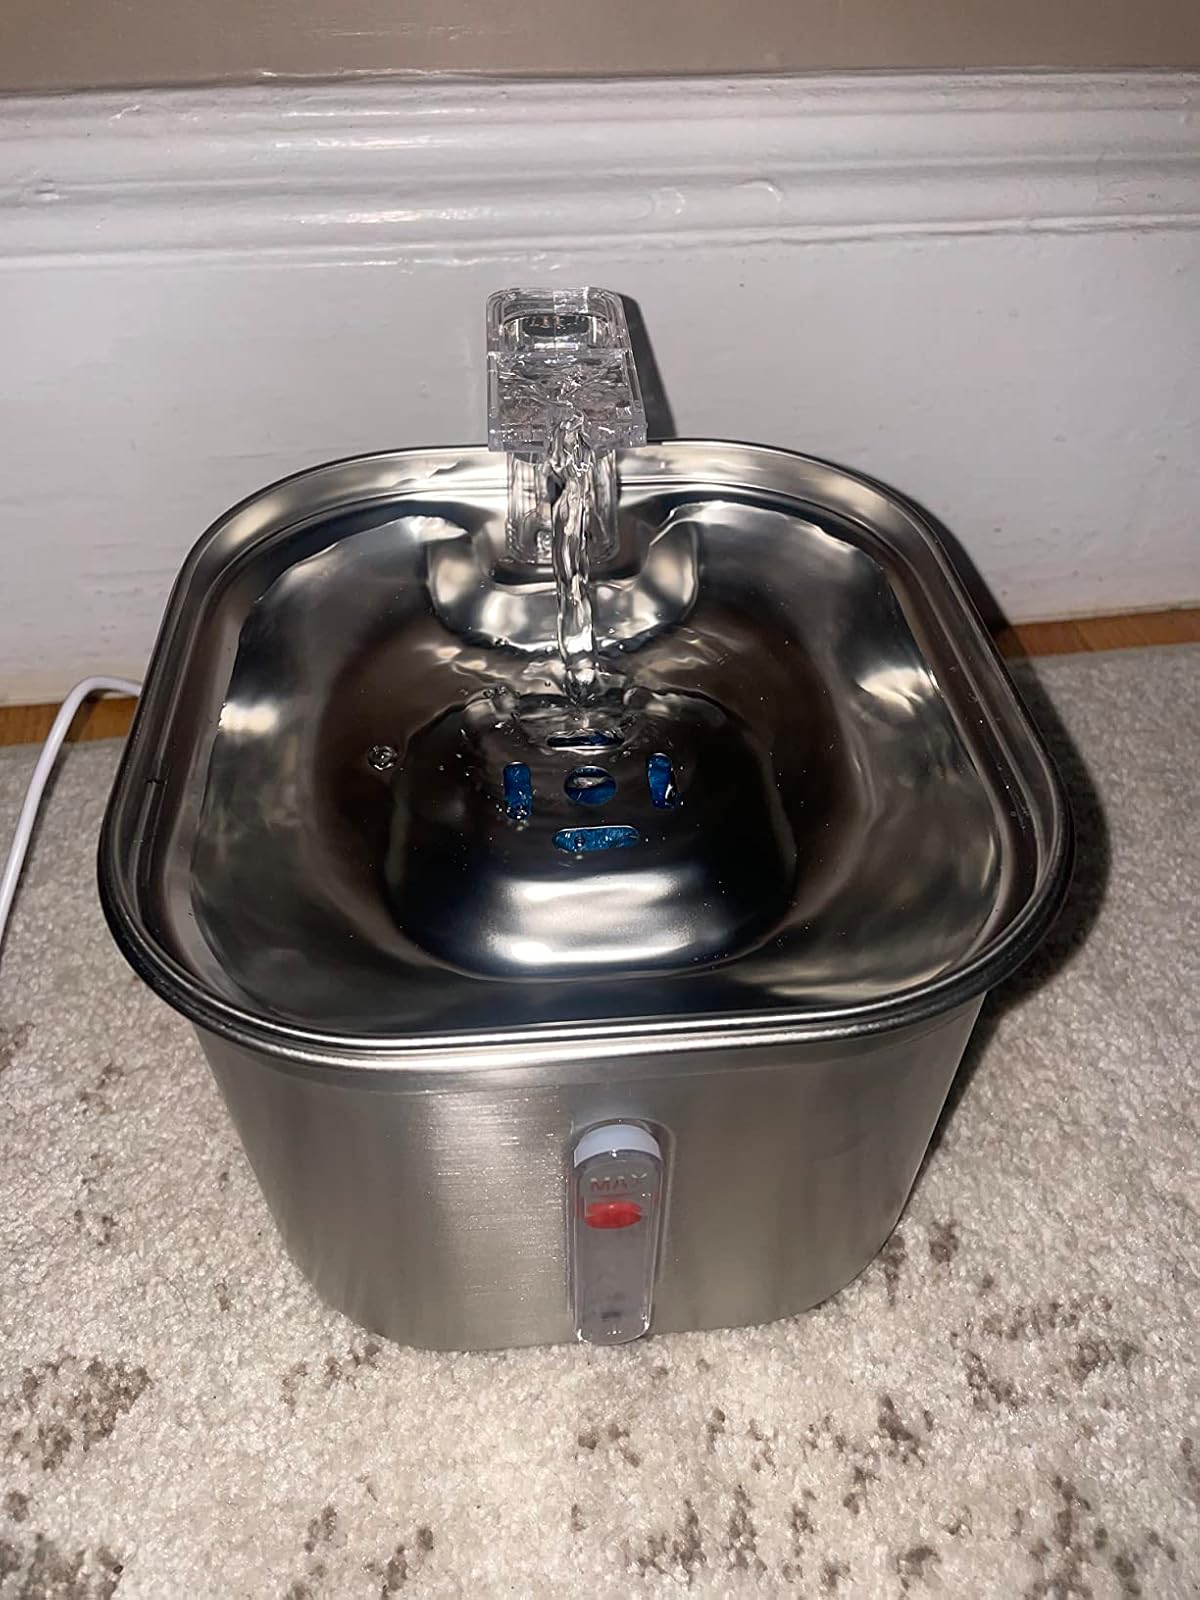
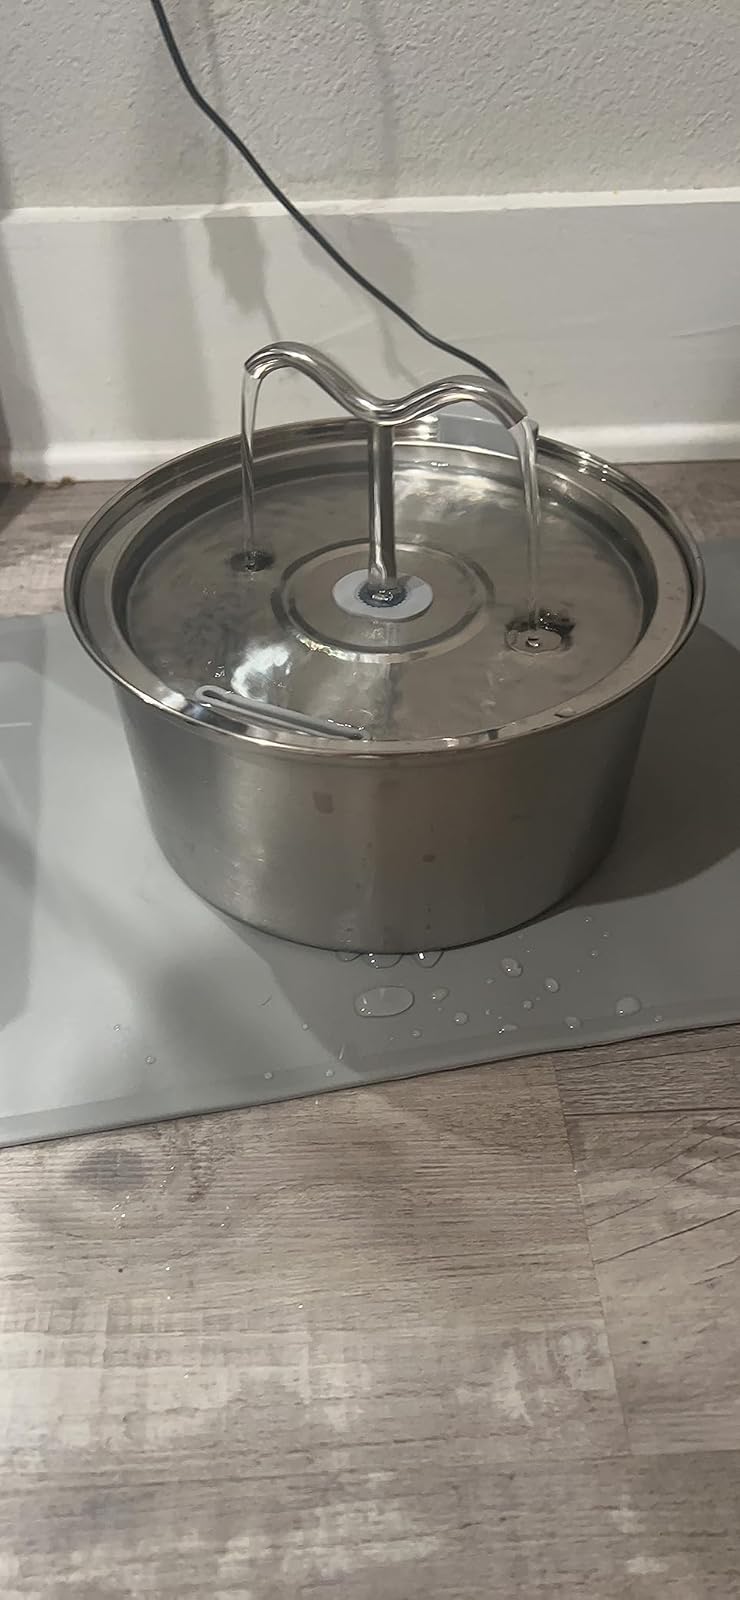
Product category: items_bowl
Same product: no